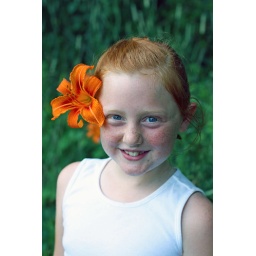
Red head girl with orange flower in her hair